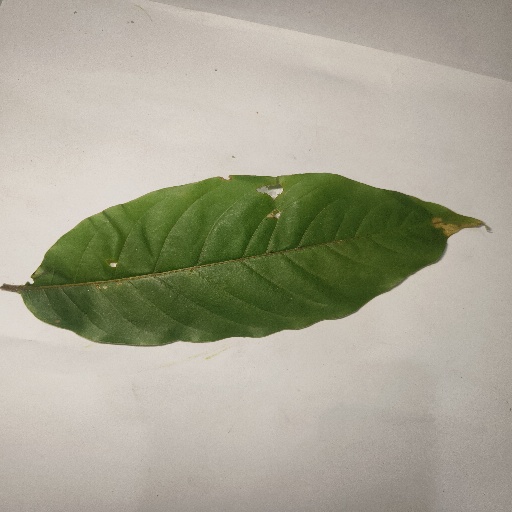
Species: HariTaki
Leaf condition: Bacterial Spot